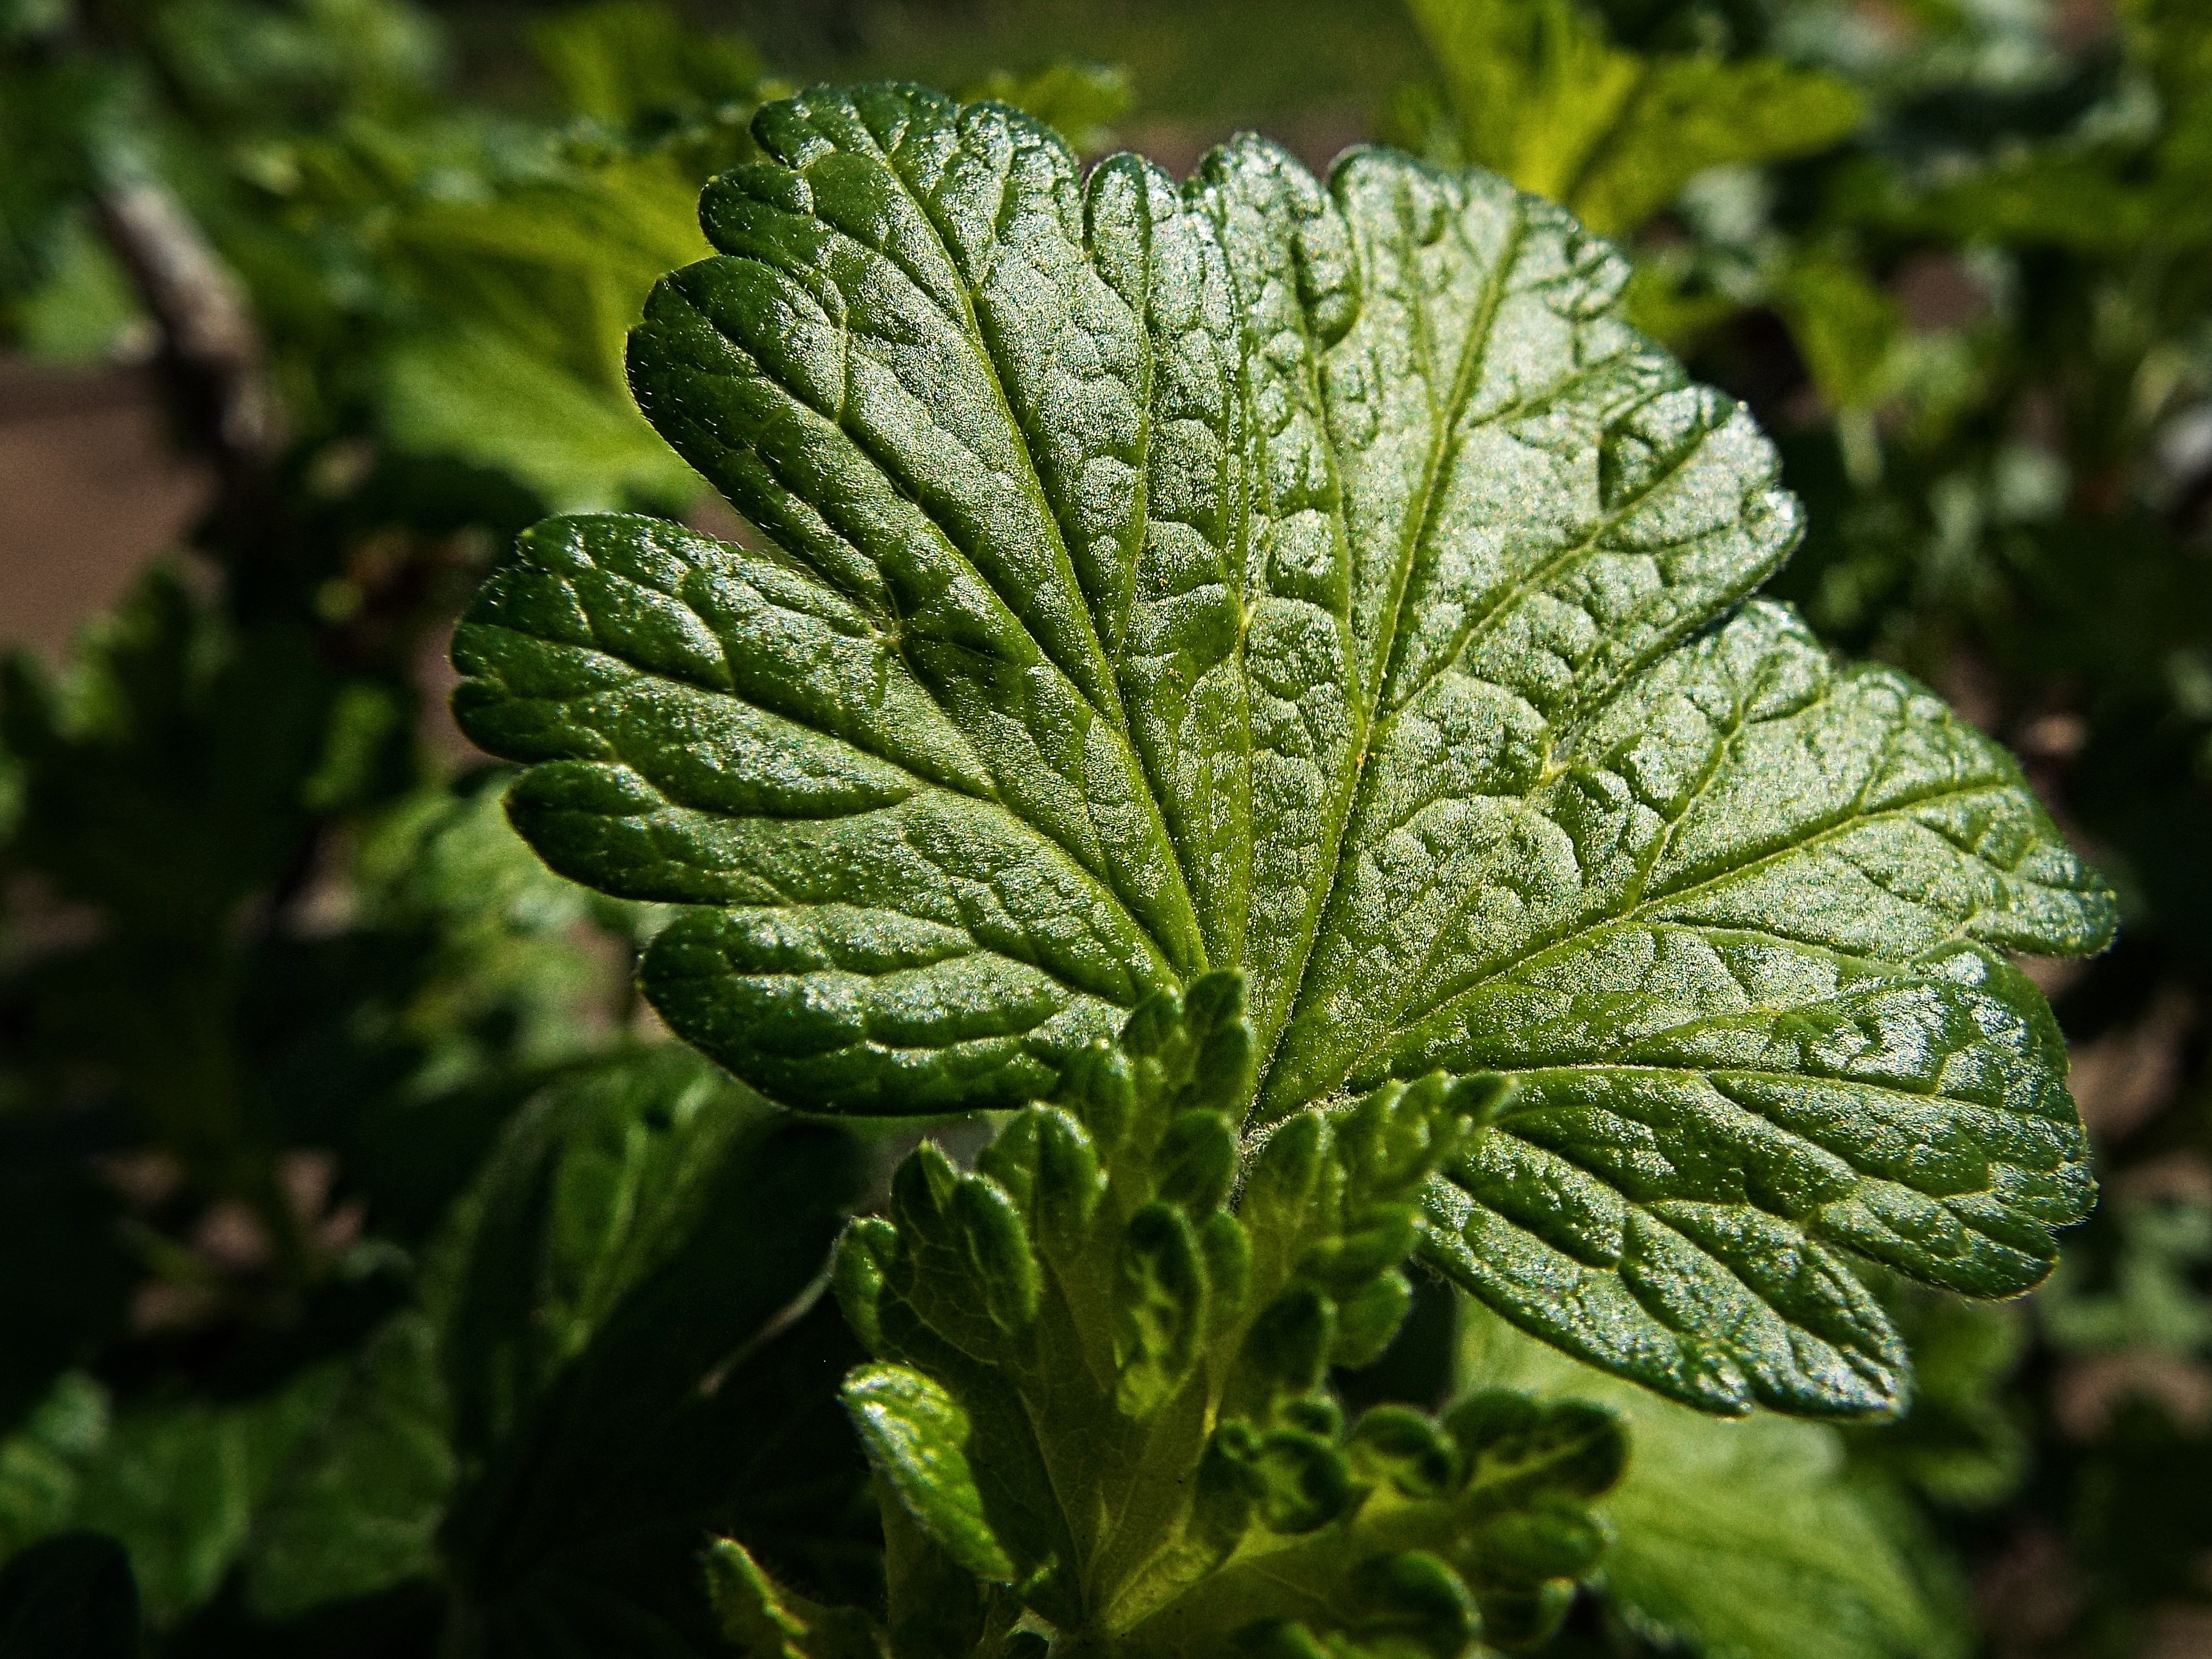
plant, fruit, leaf, flower, frost, green, herb, produce, botany, garden, flora, sheet, shrub, gooseberry, flowering plant, urtica, annual plant, land plant, perilla